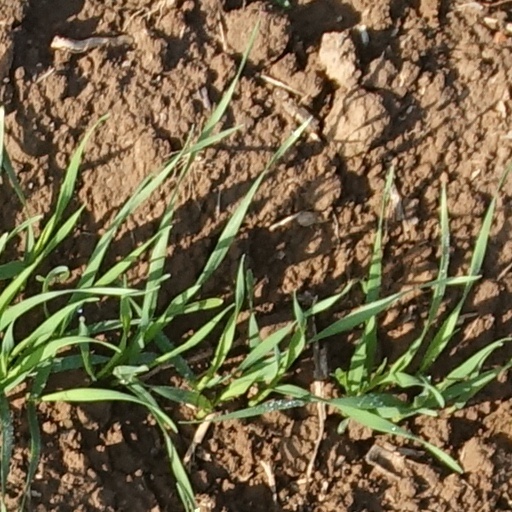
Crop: wheat